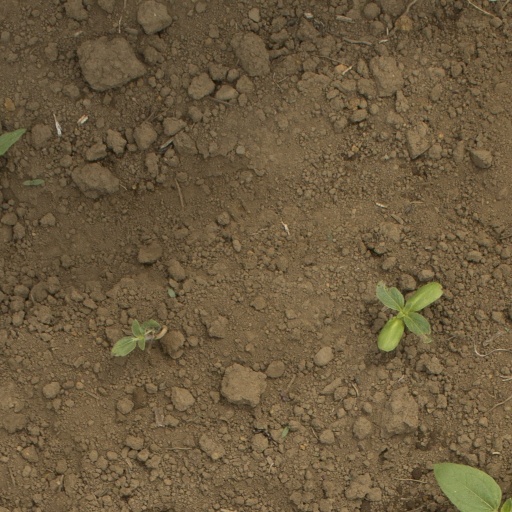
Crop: Jerusalem artichoke